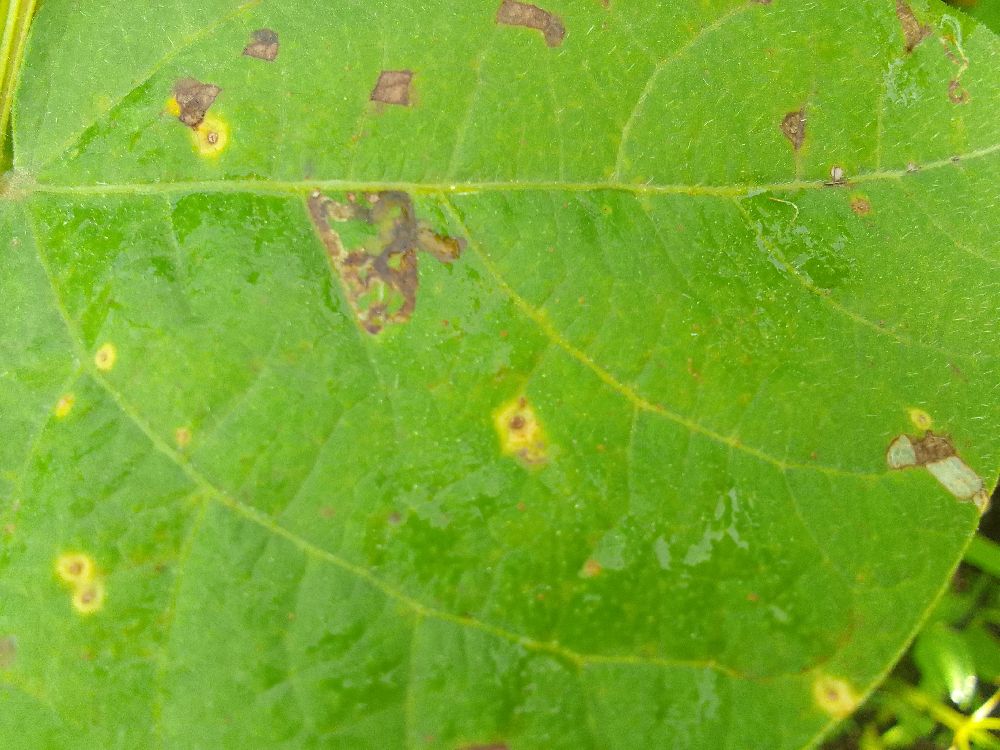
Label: rust